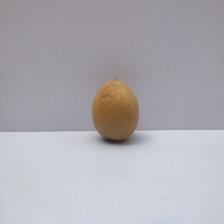
Size: Medium